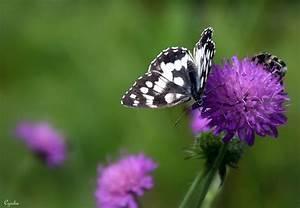
butterfly